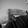
ASL letter: H